Victor André Cornil

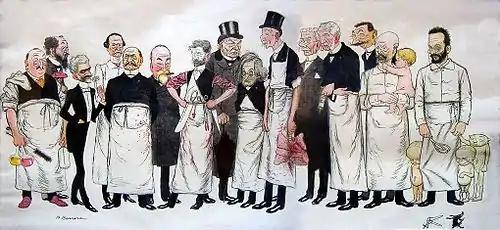

Victor André Cornil, also André-Victor Cornil (17 June 1837 – 13 April 1908) was a French pathologist, histologist and politician born in Cusset, Allier.